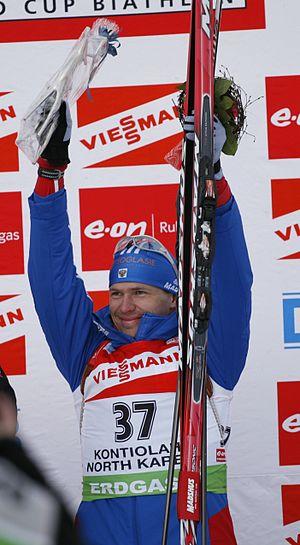
Ivan Iourievitch Tcherezov, né le 18 novembre 1980 à Ijevsk, est un biathlète russe. Il est deux fois médaillé olympique en relais notamment et individuellement il est médaillé de bronze aux Championnats du monde 2009 sur la mass start.